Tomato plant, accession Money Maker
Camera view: tilt-top (135 deg); turntable rotation: 330 degrees
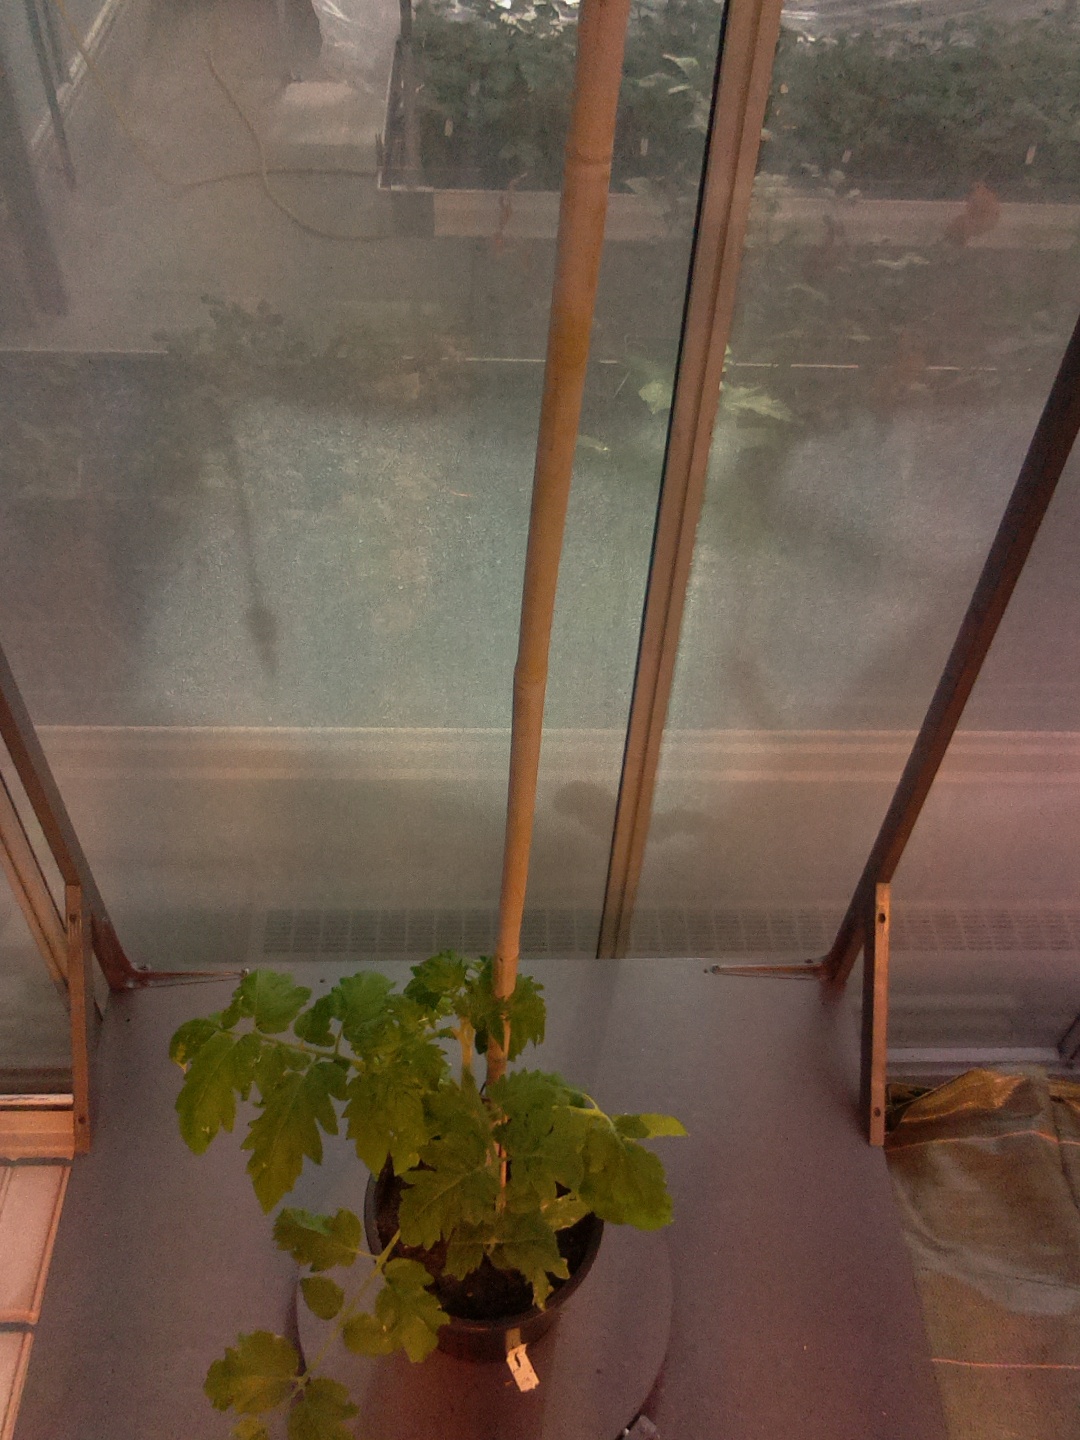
BBCH growth stage 14: 8 of true leaves visible